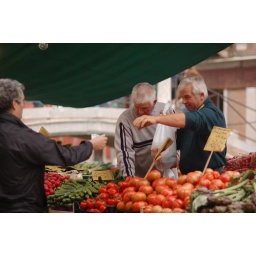
some fruit market in a canal